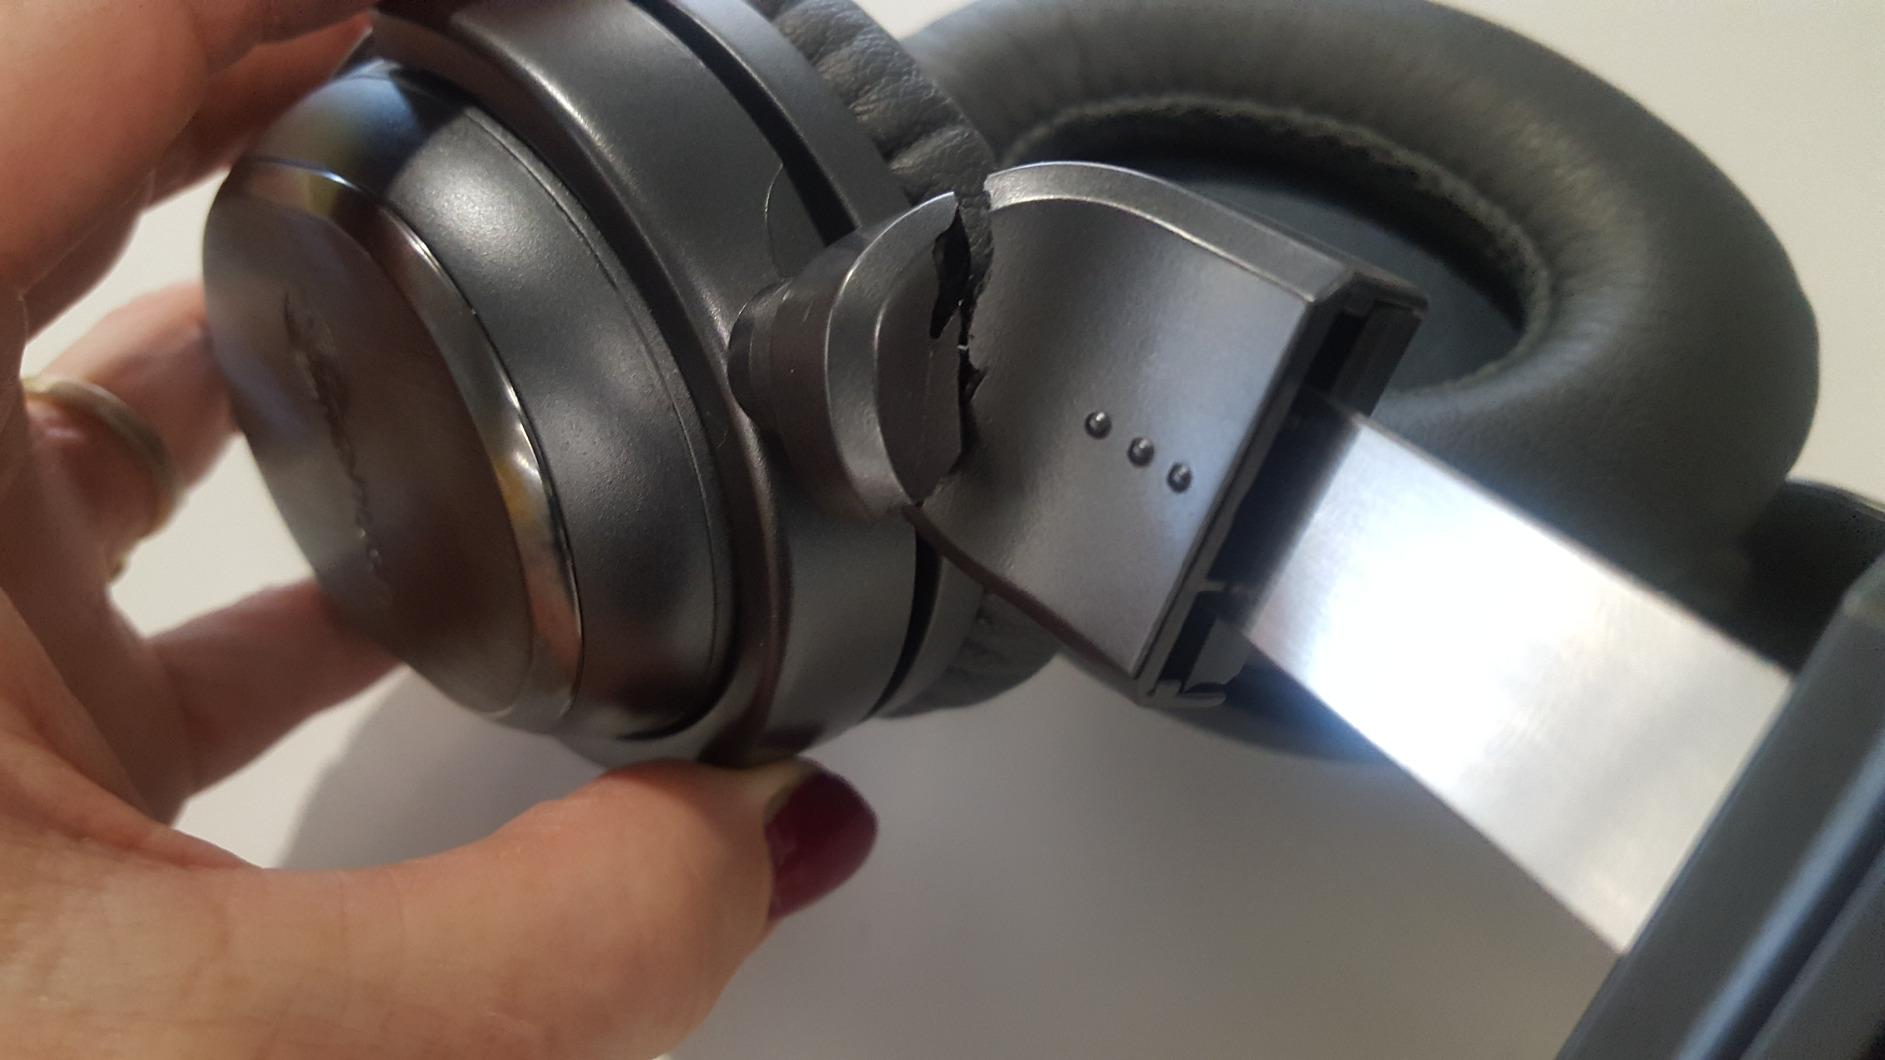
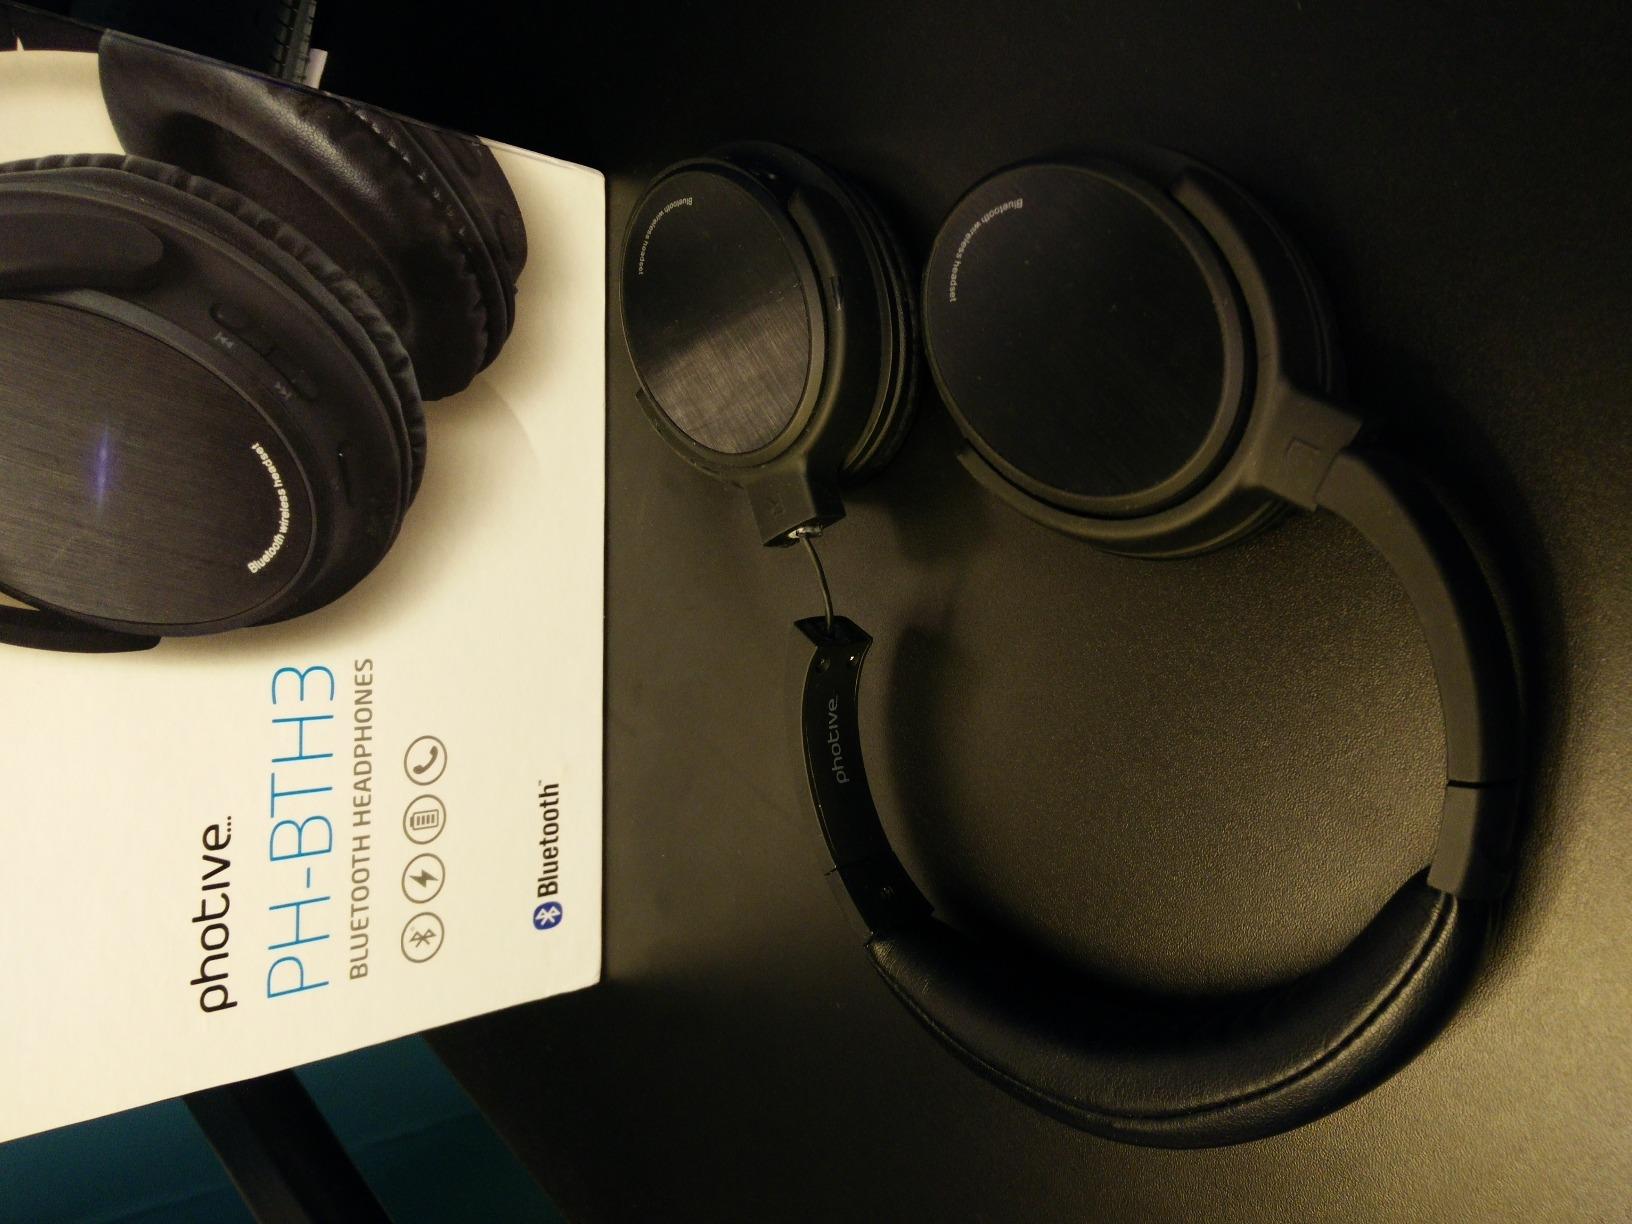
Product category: headphones
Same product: no